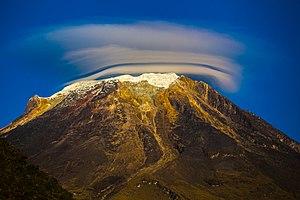
Le Nevado del Tolima est un volcan de la cordillère des Andes situé dans le département de Tolima en Colombie. Son altitude est estimée à 5 215 mètres. L'accès principal au volcan est possible en partant depuis la ville d'Ibagué.